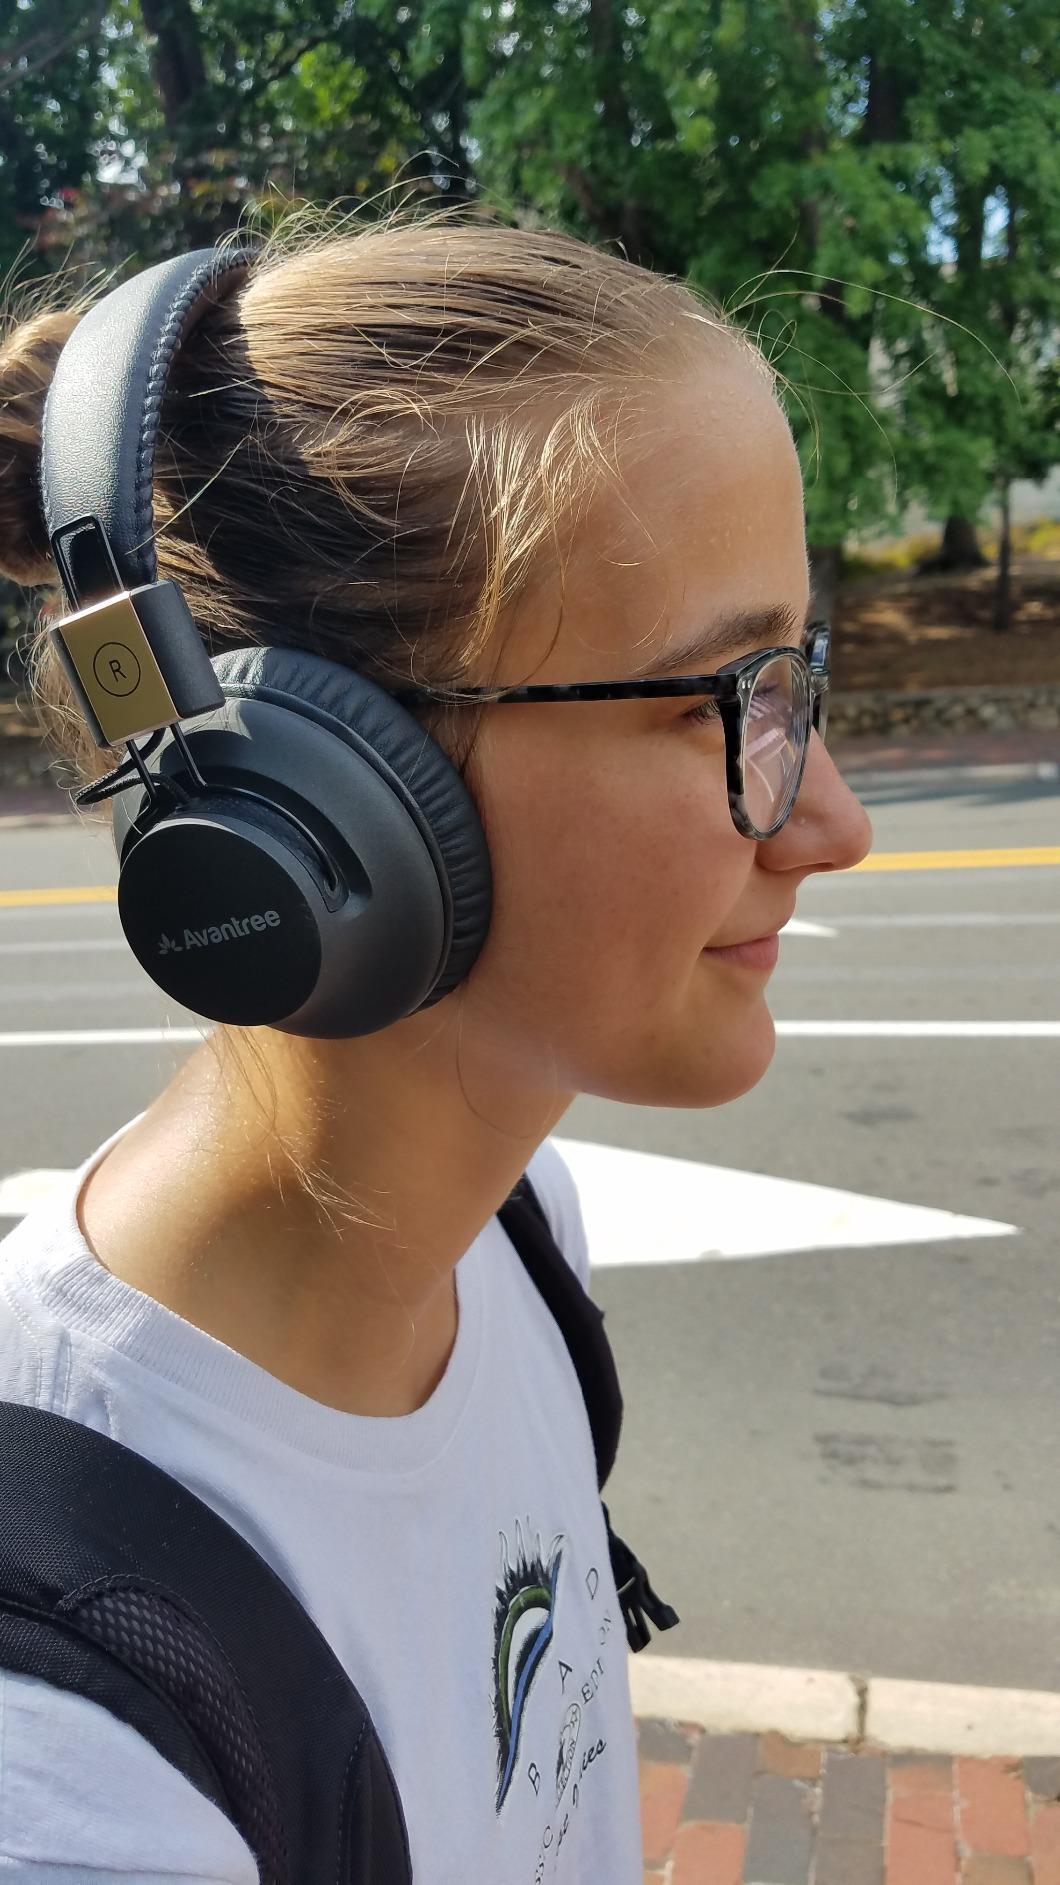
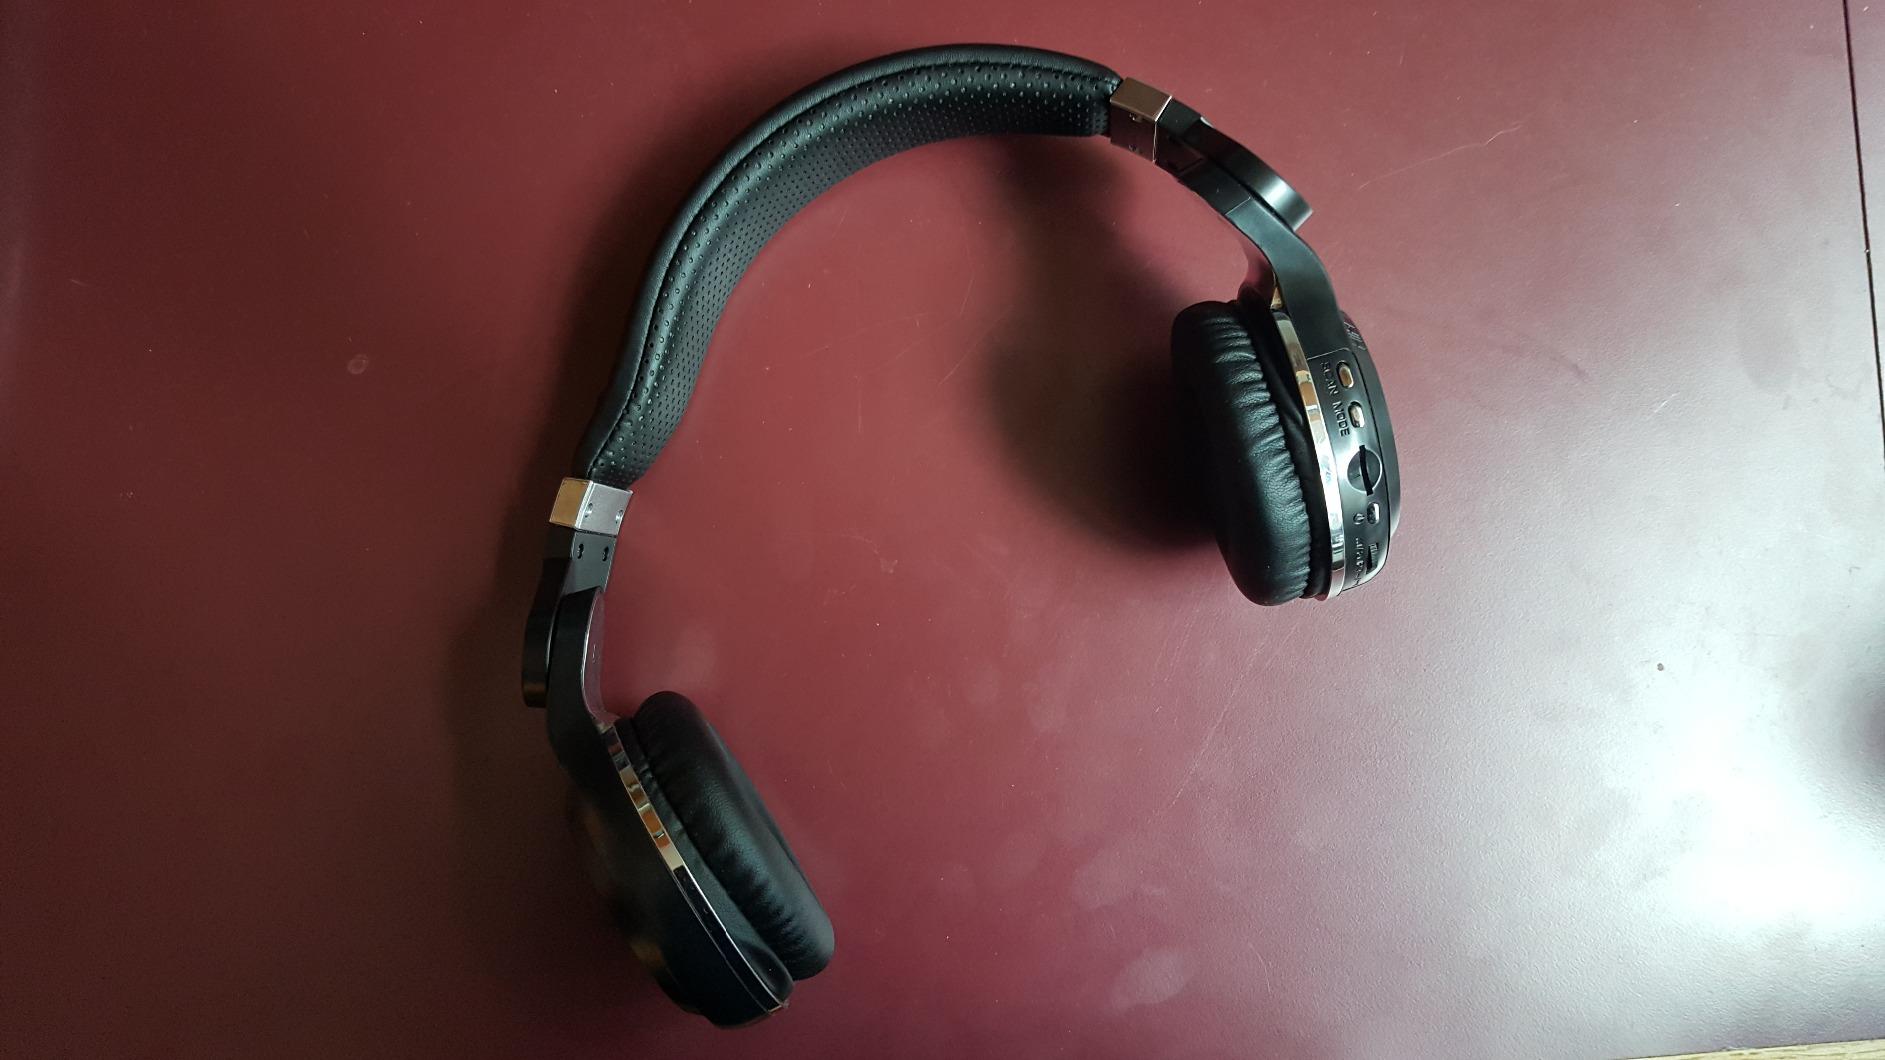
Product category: headphones
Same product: no